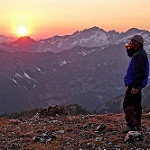
Label: mountain